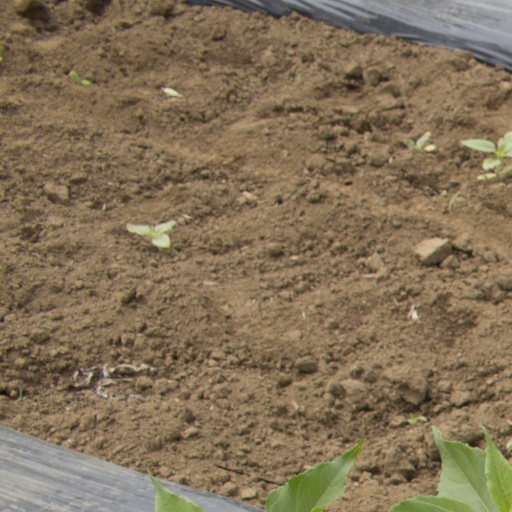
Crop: Jerusalem artichoke